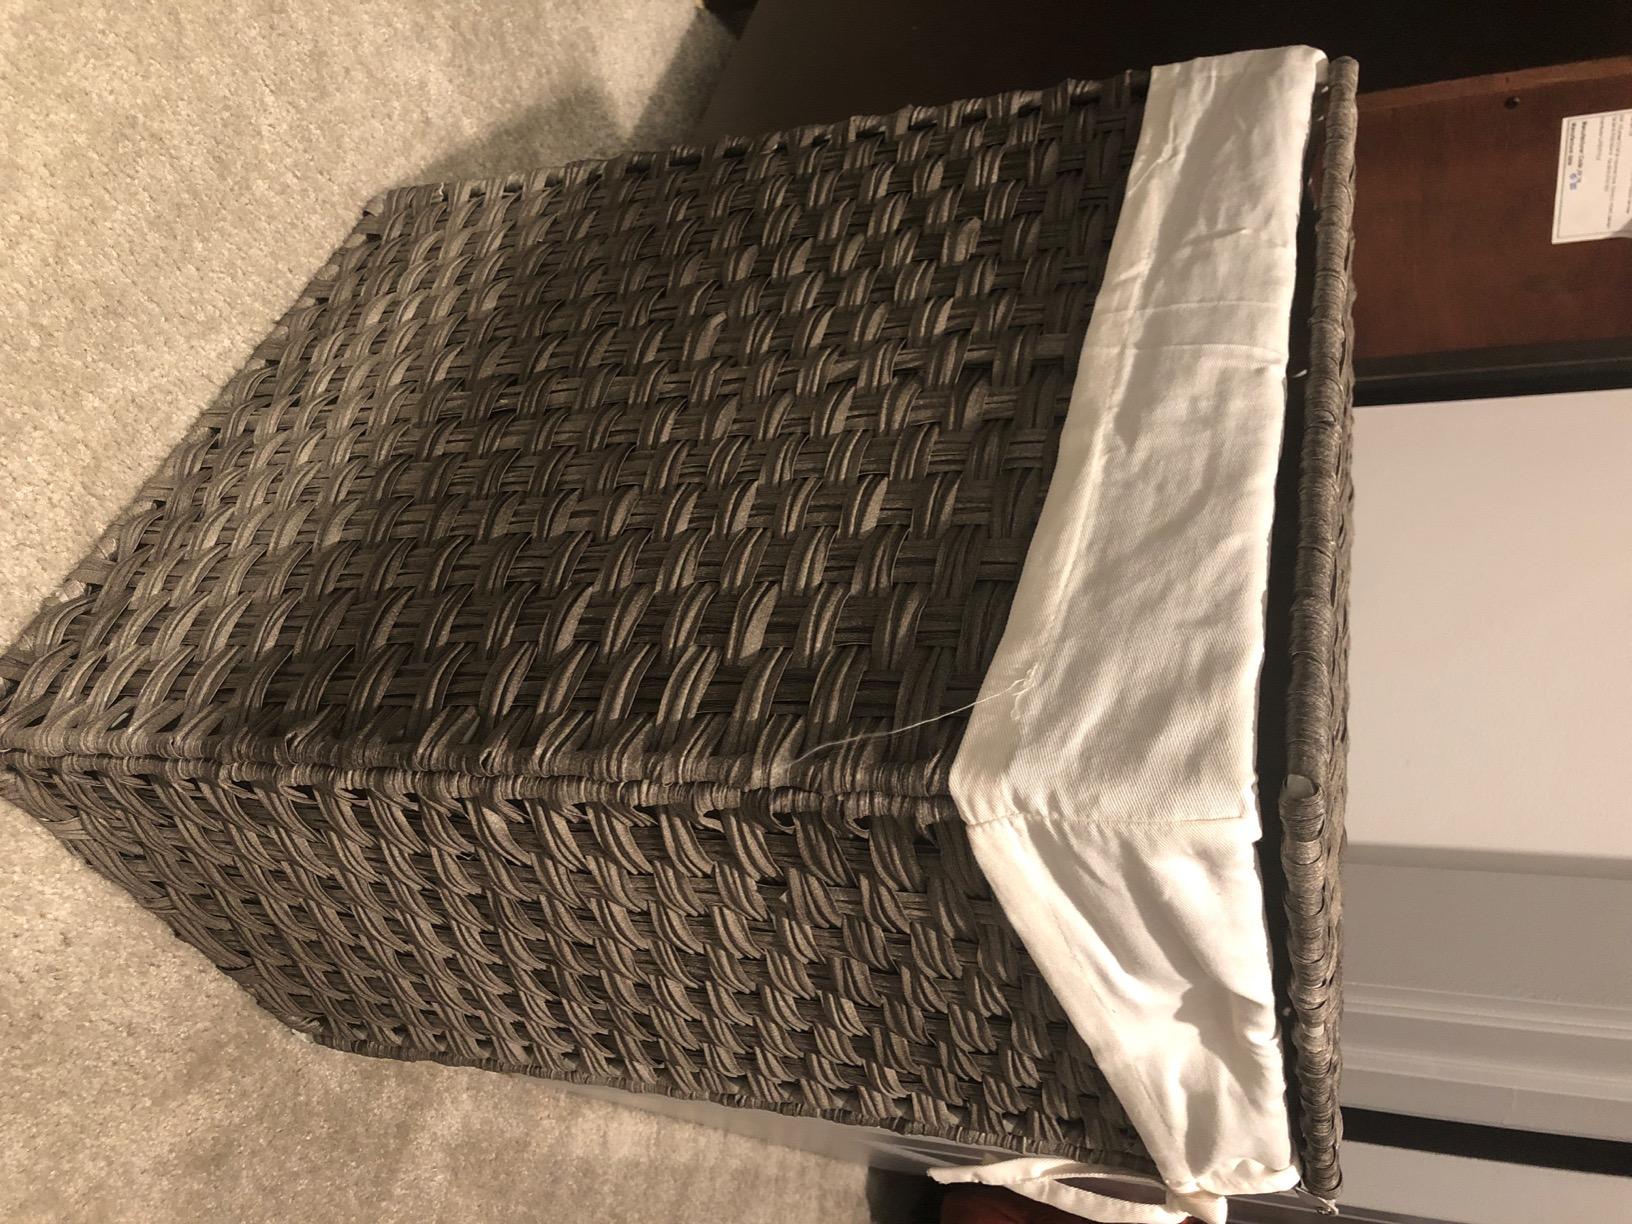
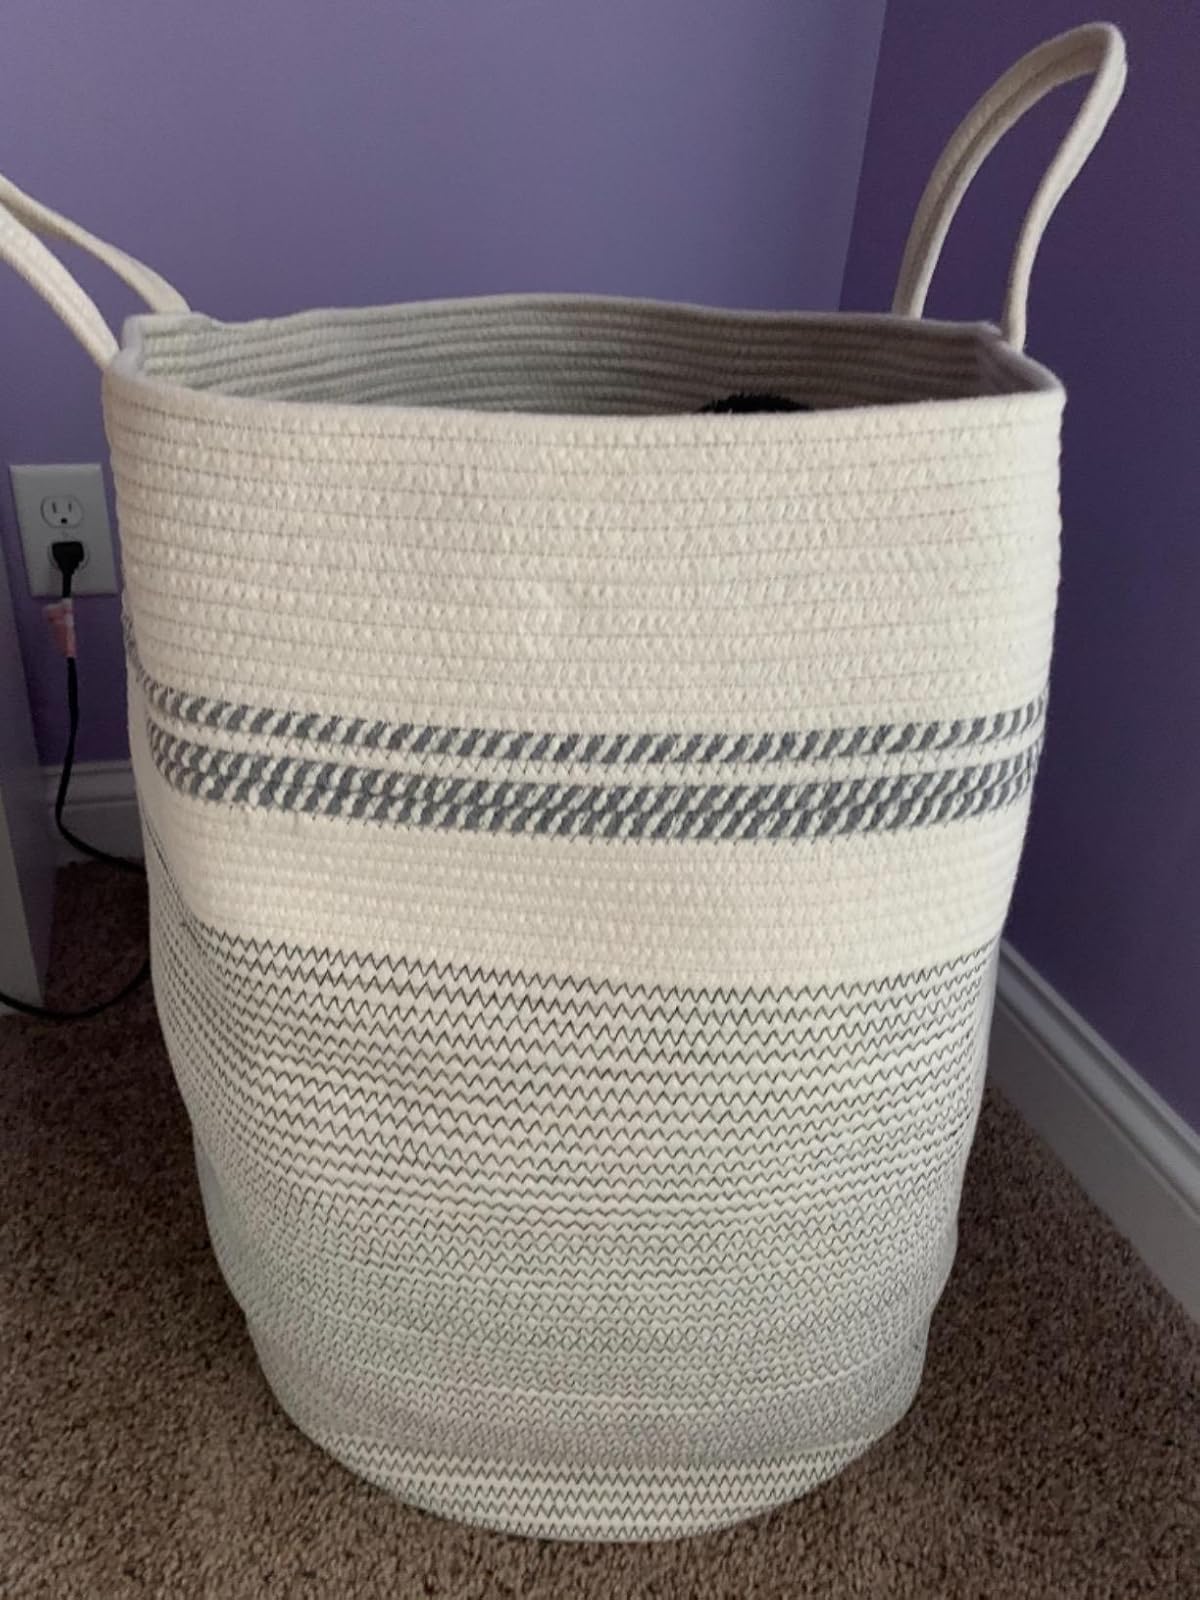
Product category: items_hamper
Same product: no